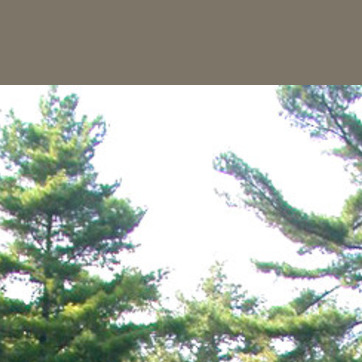
Material: sky